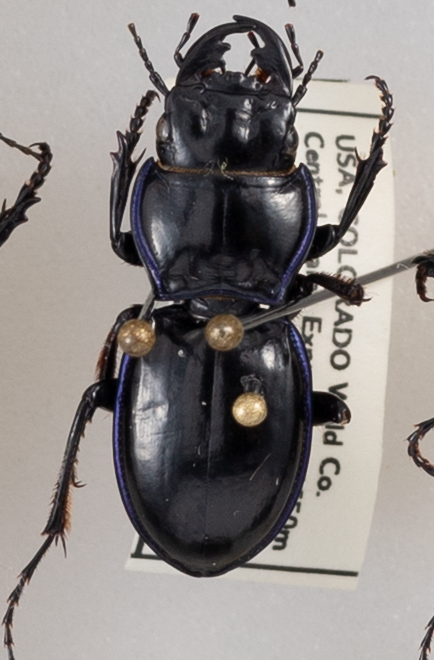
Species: Pasimachus elongatus
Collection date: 2023-07-19
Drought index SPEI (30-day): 1.69
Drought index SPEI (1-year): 0.71
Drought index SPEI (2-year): -1.01